Panchanan Chakraborty

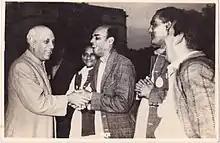
Panchanan Chakraborty shaking hands with Jawaharlal Nehru

In about 1919, when Purna Das was released, Panchanan Chakraborty joined his party and having participated in Gandhi's Non-cooperation movement, in December 1921 he was imprisoned for six months. Furious with the unruly conduct of the State prisoners, the district administrator, G.P. Hogg, appeared on the scene with armed police. As was customary, the prisoners had to bow before the dignitaries; singling out the disobedient political prisoners, he ordered them to behave themselves and salute him. Flabbergasted by their refusal, G P Hogg chose Suren Sinha, the headmaster of the Phulia School, as his first target to be flogged. Noticing Panchanan Chakraborty's indignation at the sight of the bleeding and yelling teacher, Hogg approached him: "Are you going to salute, now?" To the cheeky question, "Salute whom?" Hogg replied: "Salute His Majesty and me, as His representative!" Panchanan Chakraborty retorted: "I care neither for His Majesty nor for you." Having been duly flogged, as soon as Panchanan Chakraborty saw that the fetters were removed, he walked up to Hogg and standing face to face, asked him: "Well, Mr Hogg, have you had the salaam?"